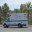
Label: ambulance